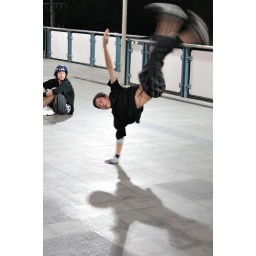
Breakdancing near the sky train platform near Siam Square.